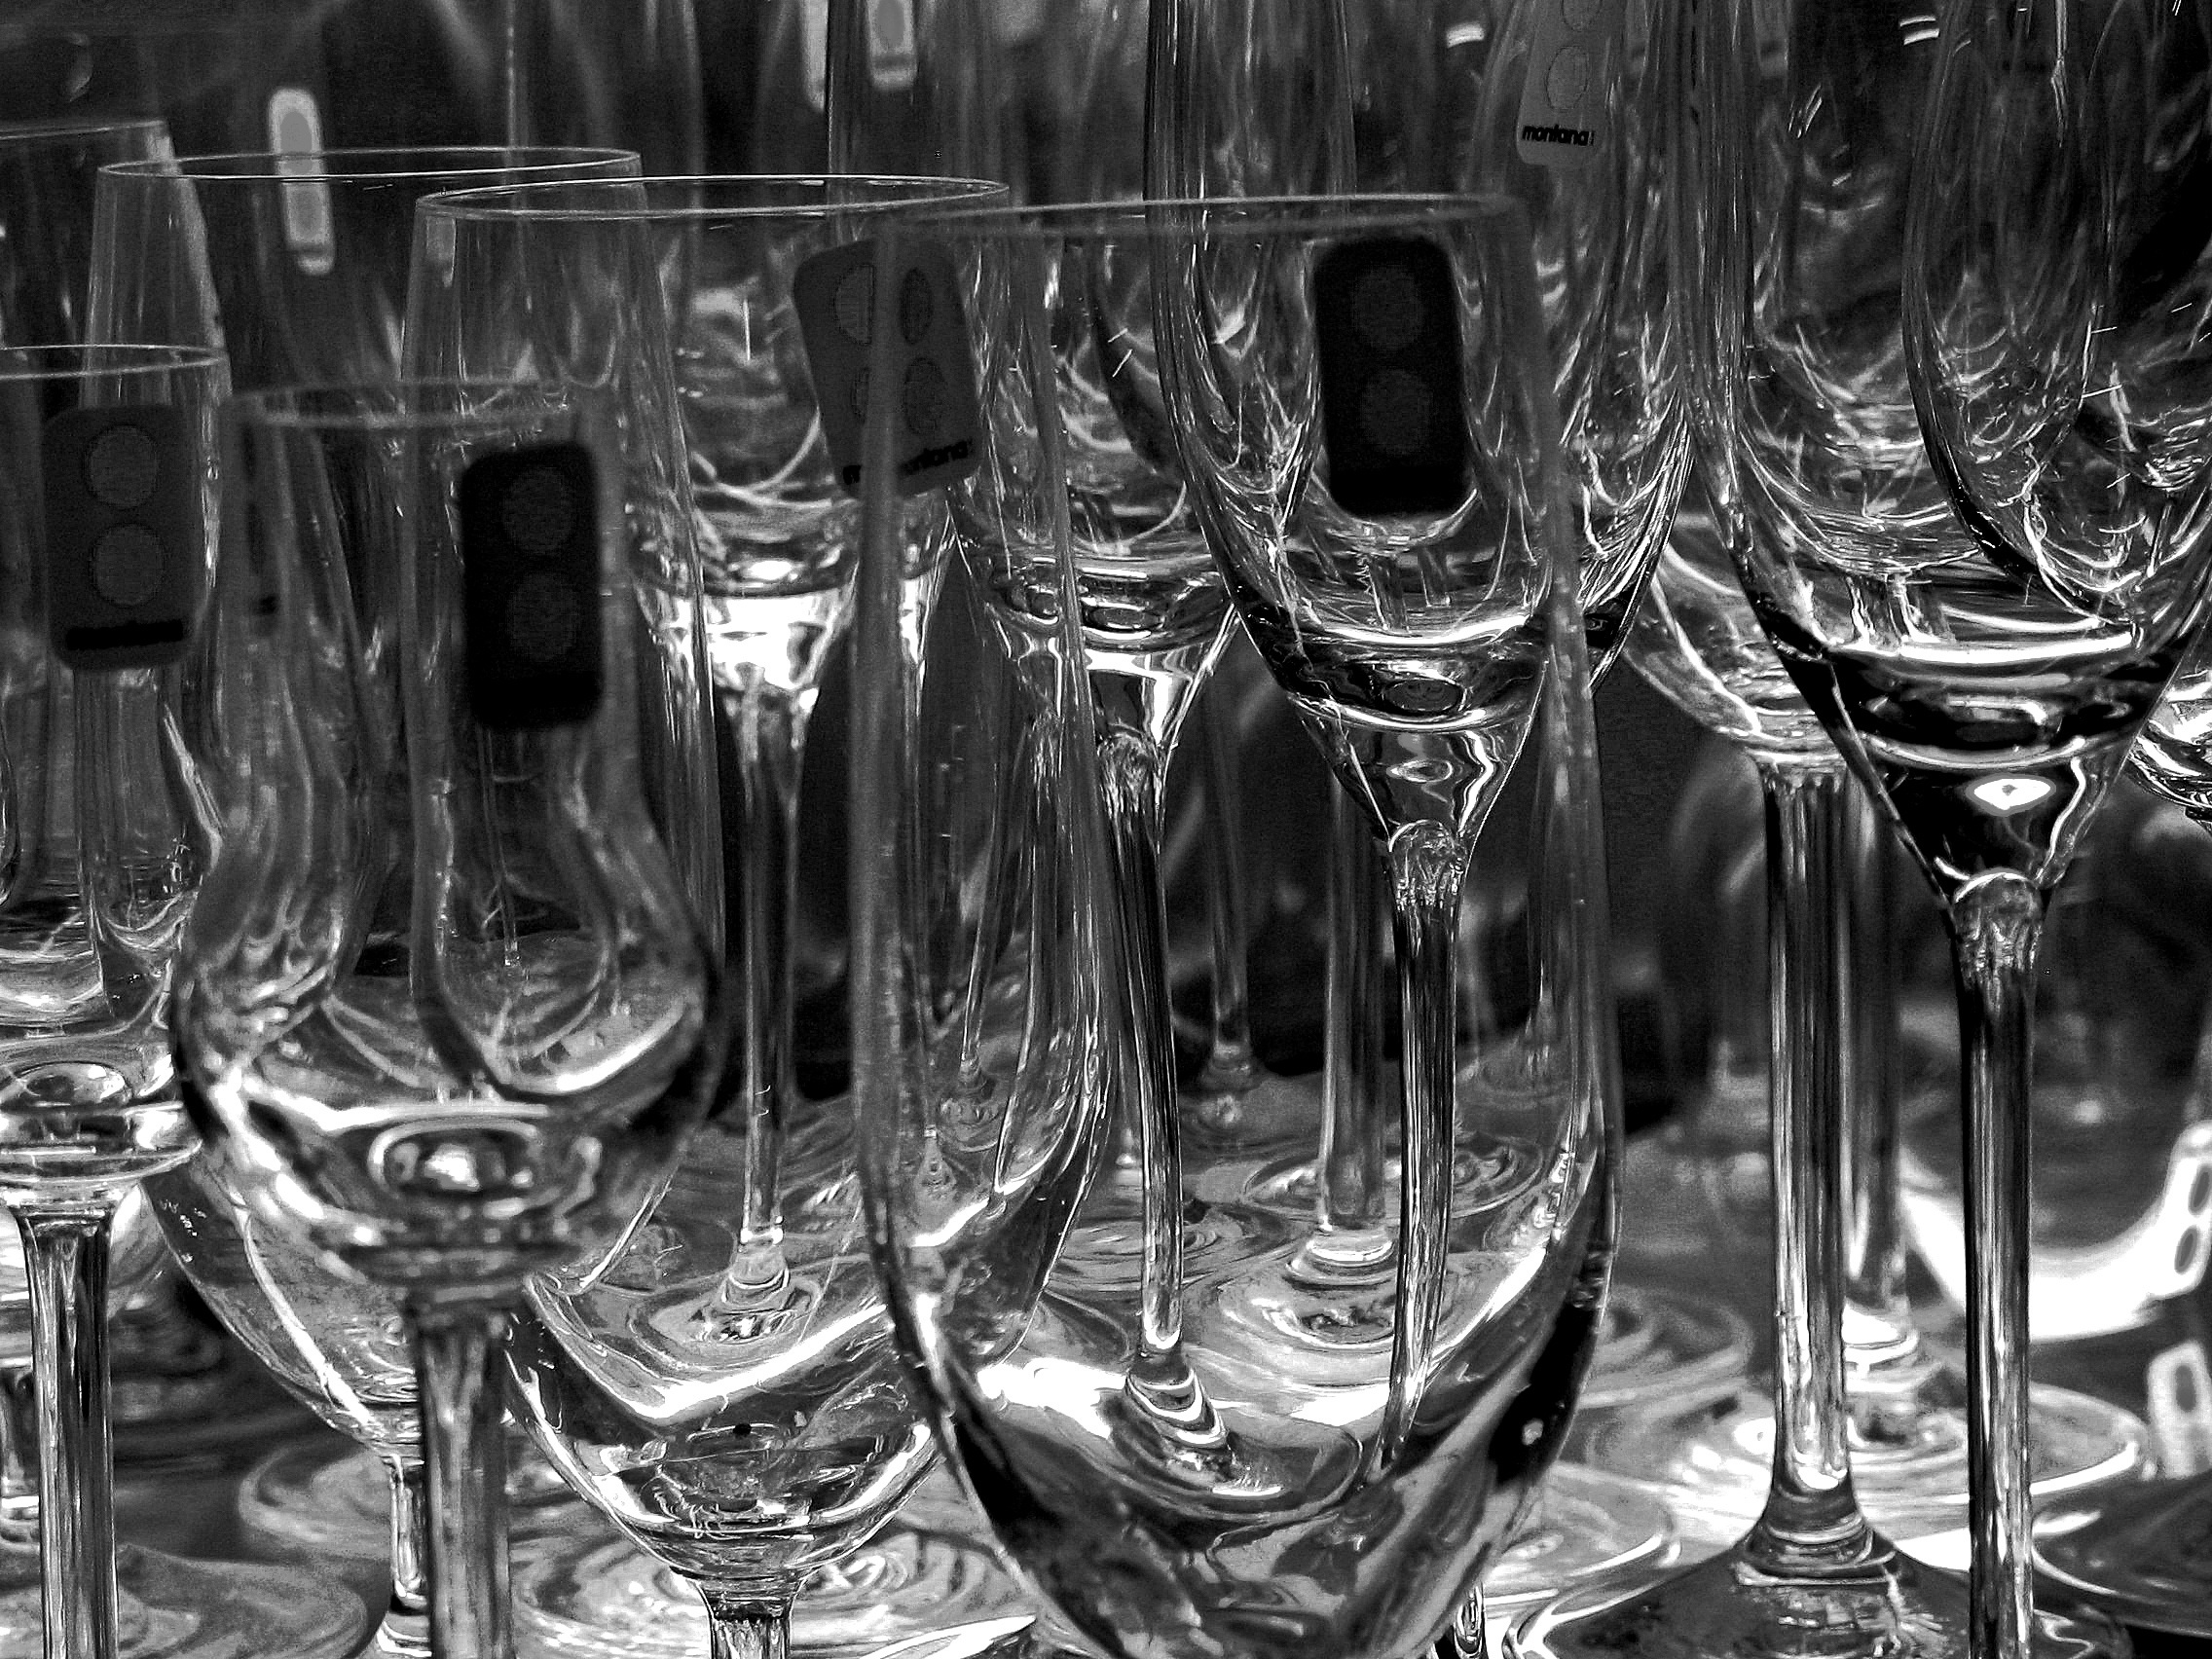
black and white, wine, glass, restaurant, counter, drink, club, monochrome, leisure, delicious, tableware, modern, black white, alcohol, cocktail, celebrate, wine glass, alcoholic, transparent, background, glasses, dinner, party, champagne, spirit, gastronomy, service, taste, abut, prost, night life, going out, champagne glasses, gedeckter table, stemware, alcohol sales, cocktail bar, glass pyramid, still life photography, champagne glass, monochrome photography, give a, semi sparkling wine, drinkware, champagne stemware, glass stems, in the shelf